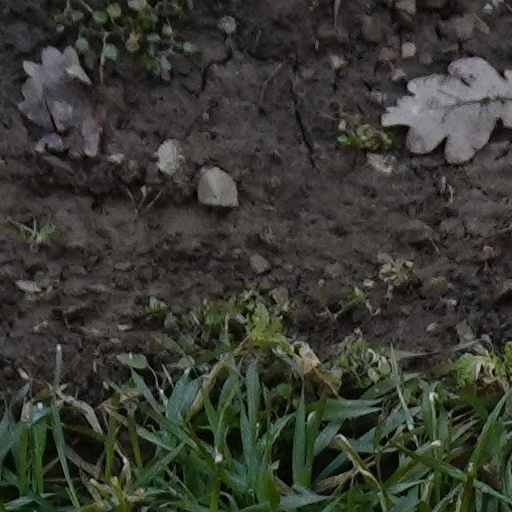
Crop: wheat